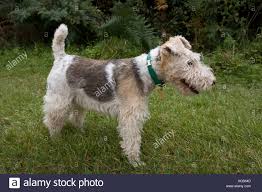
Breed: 226-n000057-wire_haired_fox_terrier